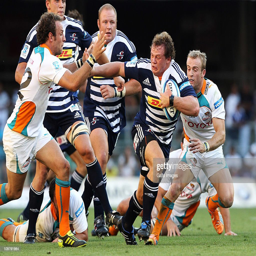
rugby player in action during the match .